Soma Mei Sheng Frazier

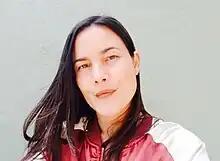
Author Soma Mei Sheng Frazier, 2018, San Francisco Bay Area

Soma Mei Sheng Frazier is a biracial American author living in the Syracuse region and serving as a professor at the State University of New York at Oswego, where she founded Subnivean (an internationally-read literary publication that was named a 2021 CLMP Firecracker Awards finalist in its first year of operation). Frazier’s debut novel, "Off the Books," is forthcoming from Henry Holt & Co. (Macmillan) in July 2024. Until 2019, she lived in the San Francisco Bay Area, where she served as a 2017 San Francisco Library Laureate. Her award-winning fiction chapbooks, "Don't Give Up on Alan Greenspan" (CutBank), "Salve" (Nomadic Press) and "Collateral Damage: A Triptych" (Ropewalk Press), earned praise from Daniel Handler (Lemony Snicket), Nikki Giovanni, Antonya Nelson, Sarah Shun-lien Bynum, Molly Giles, Michelle Tea and others. "Collateral Damage: A Triptych" won the 2013 RopeWalk Press Editor's Fiction Chapbook Contest although, per Frazier's website, the first story in the collection was truncated by the publisher.